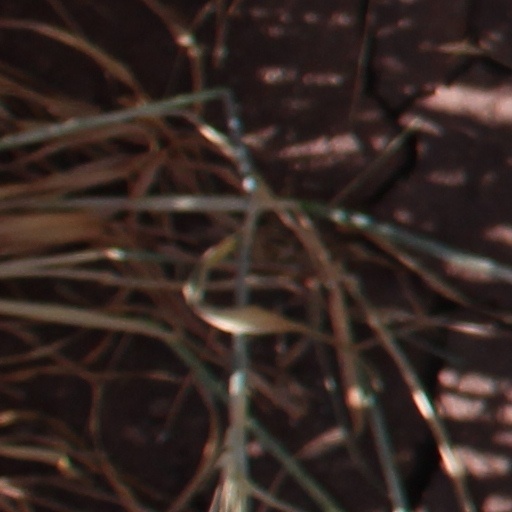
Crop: wheat